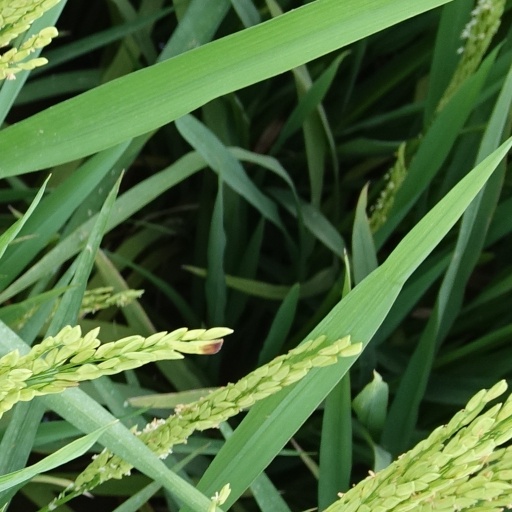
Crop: rice